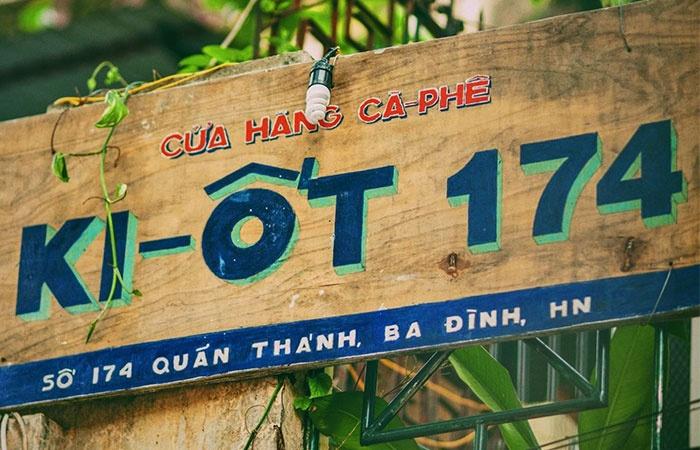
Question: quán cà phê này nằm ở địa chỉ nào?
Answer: số 172 quán thành, ba đình, hà nội